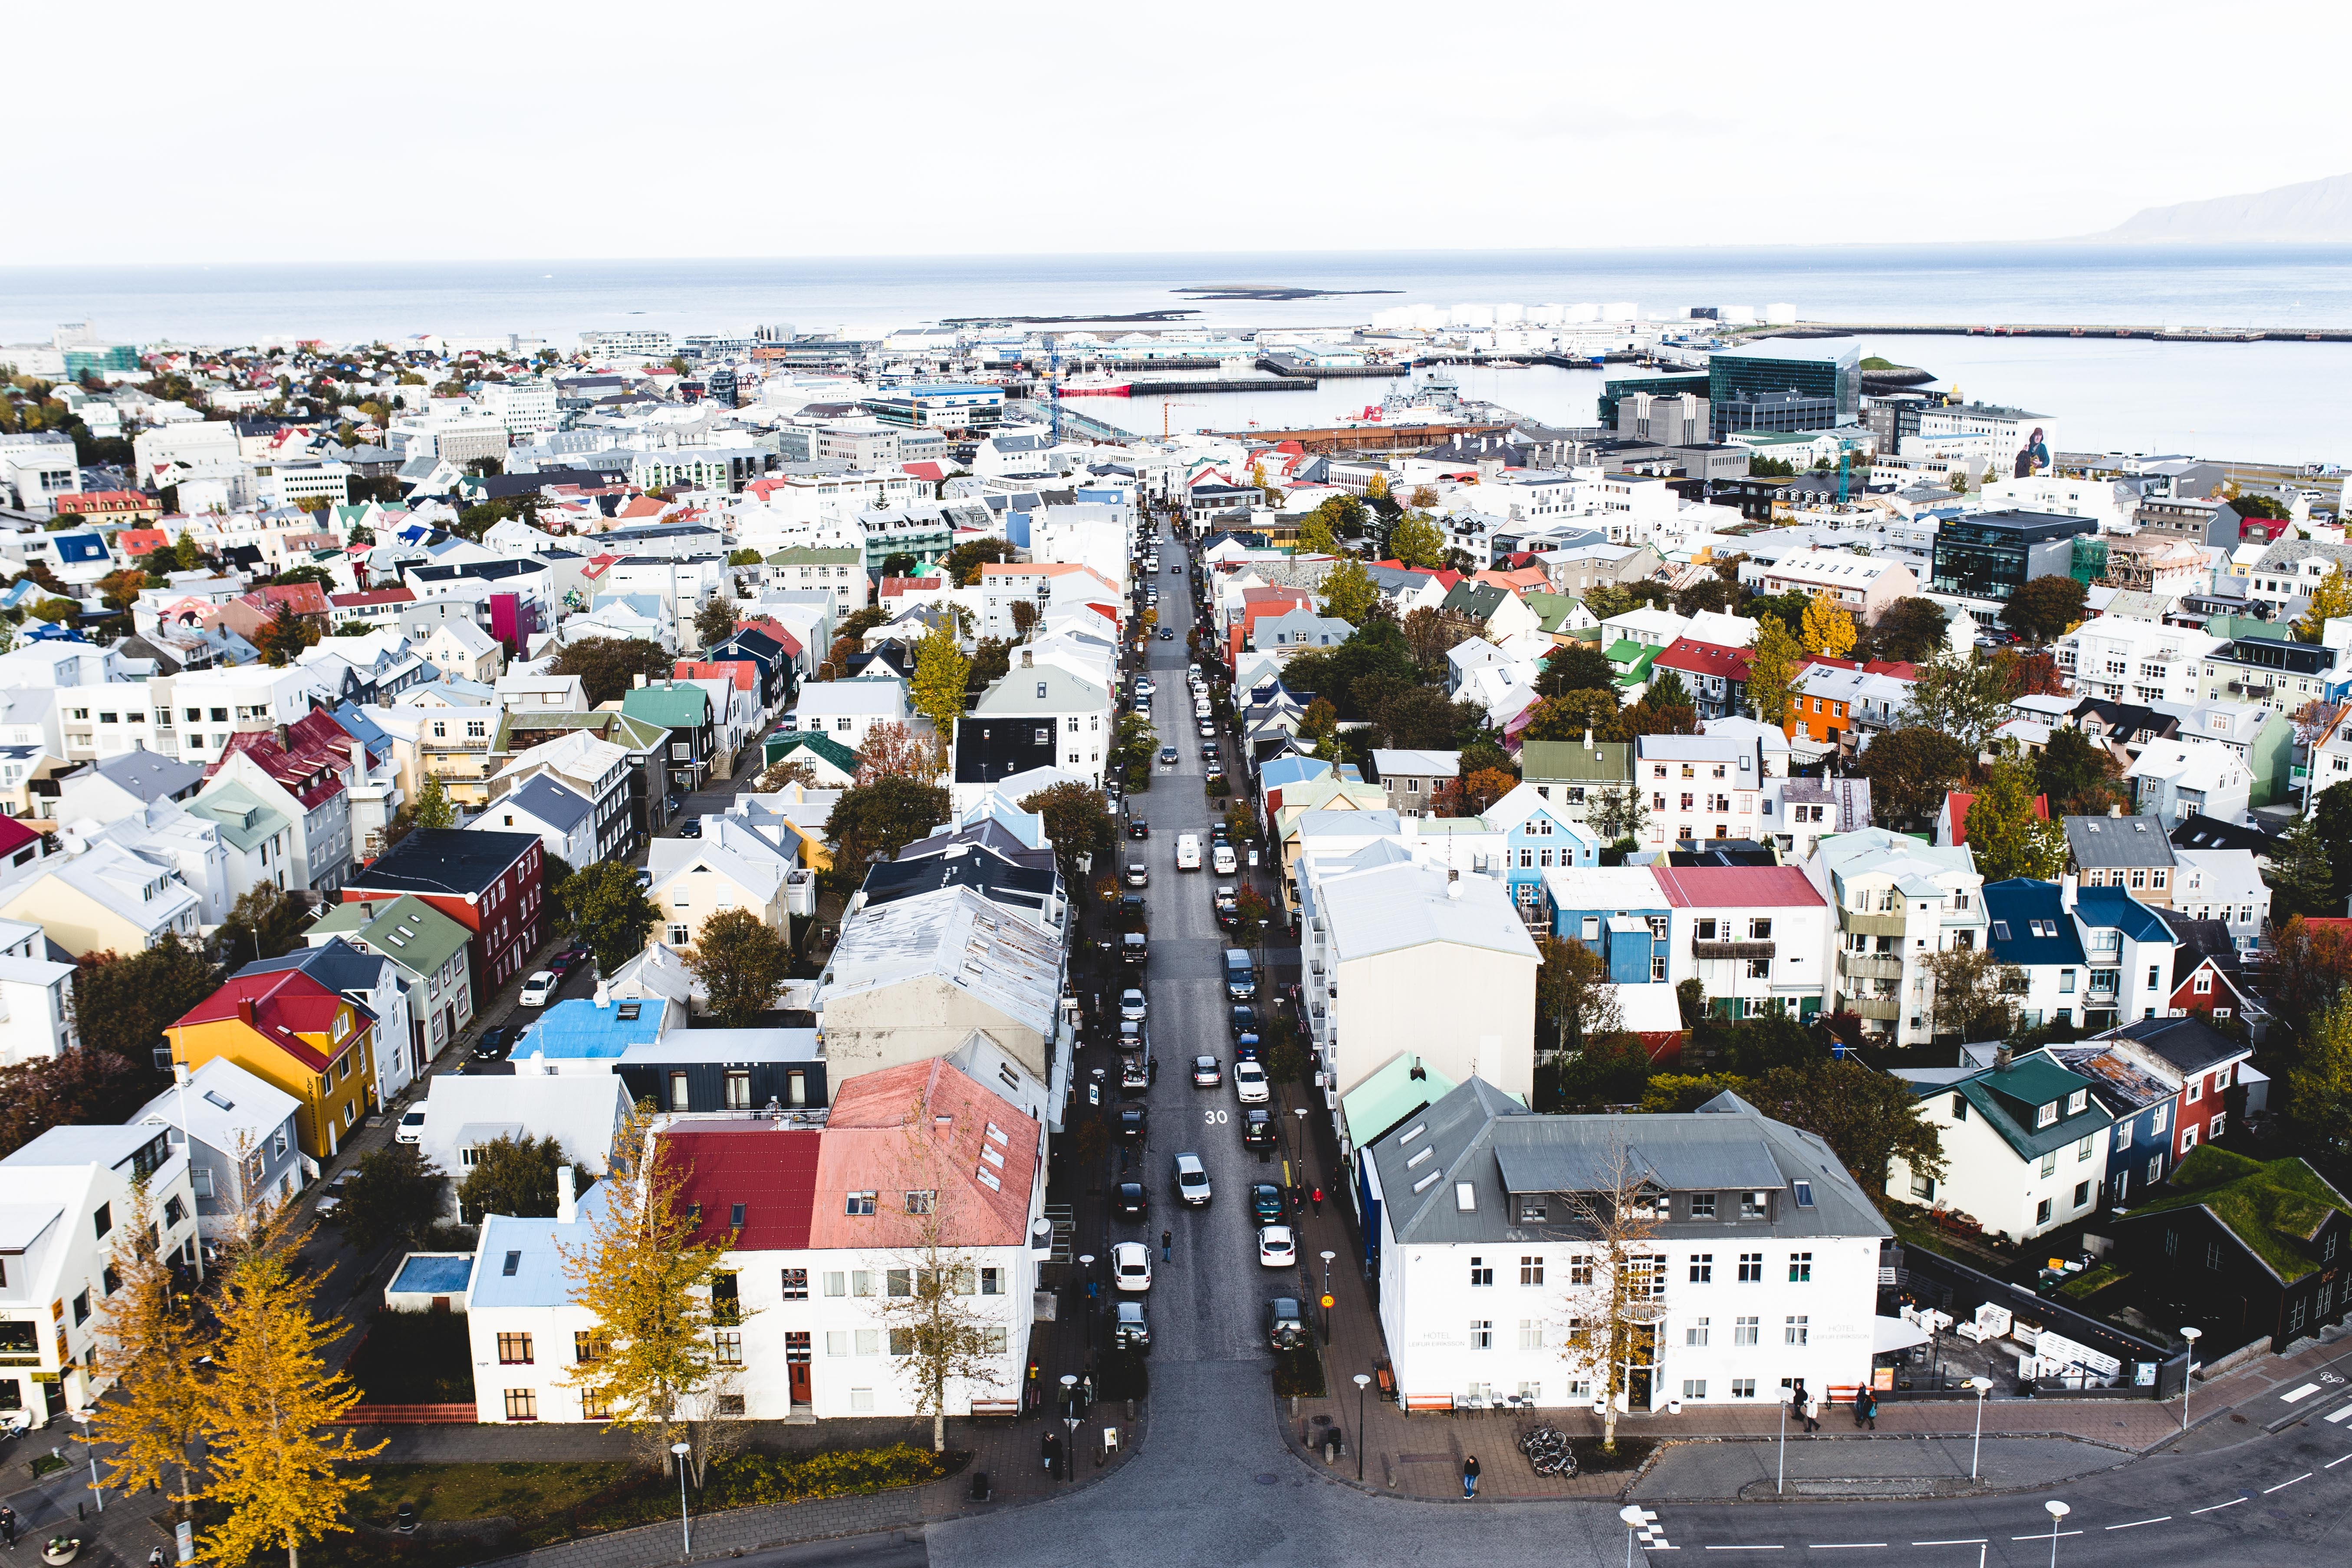
house, town, walkway, cityscape, neighborhood, suburb, colorful, rooftops, residential area, human settlement